Ryan Lloyd

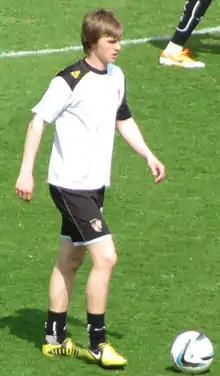
Lloyd warming up for Port Vale before a match against Northampton Town on 20 April 2013.

Ryan Anthony Lloyd (born 1 February 1994) is an English former professional footballer who played as a midfielder